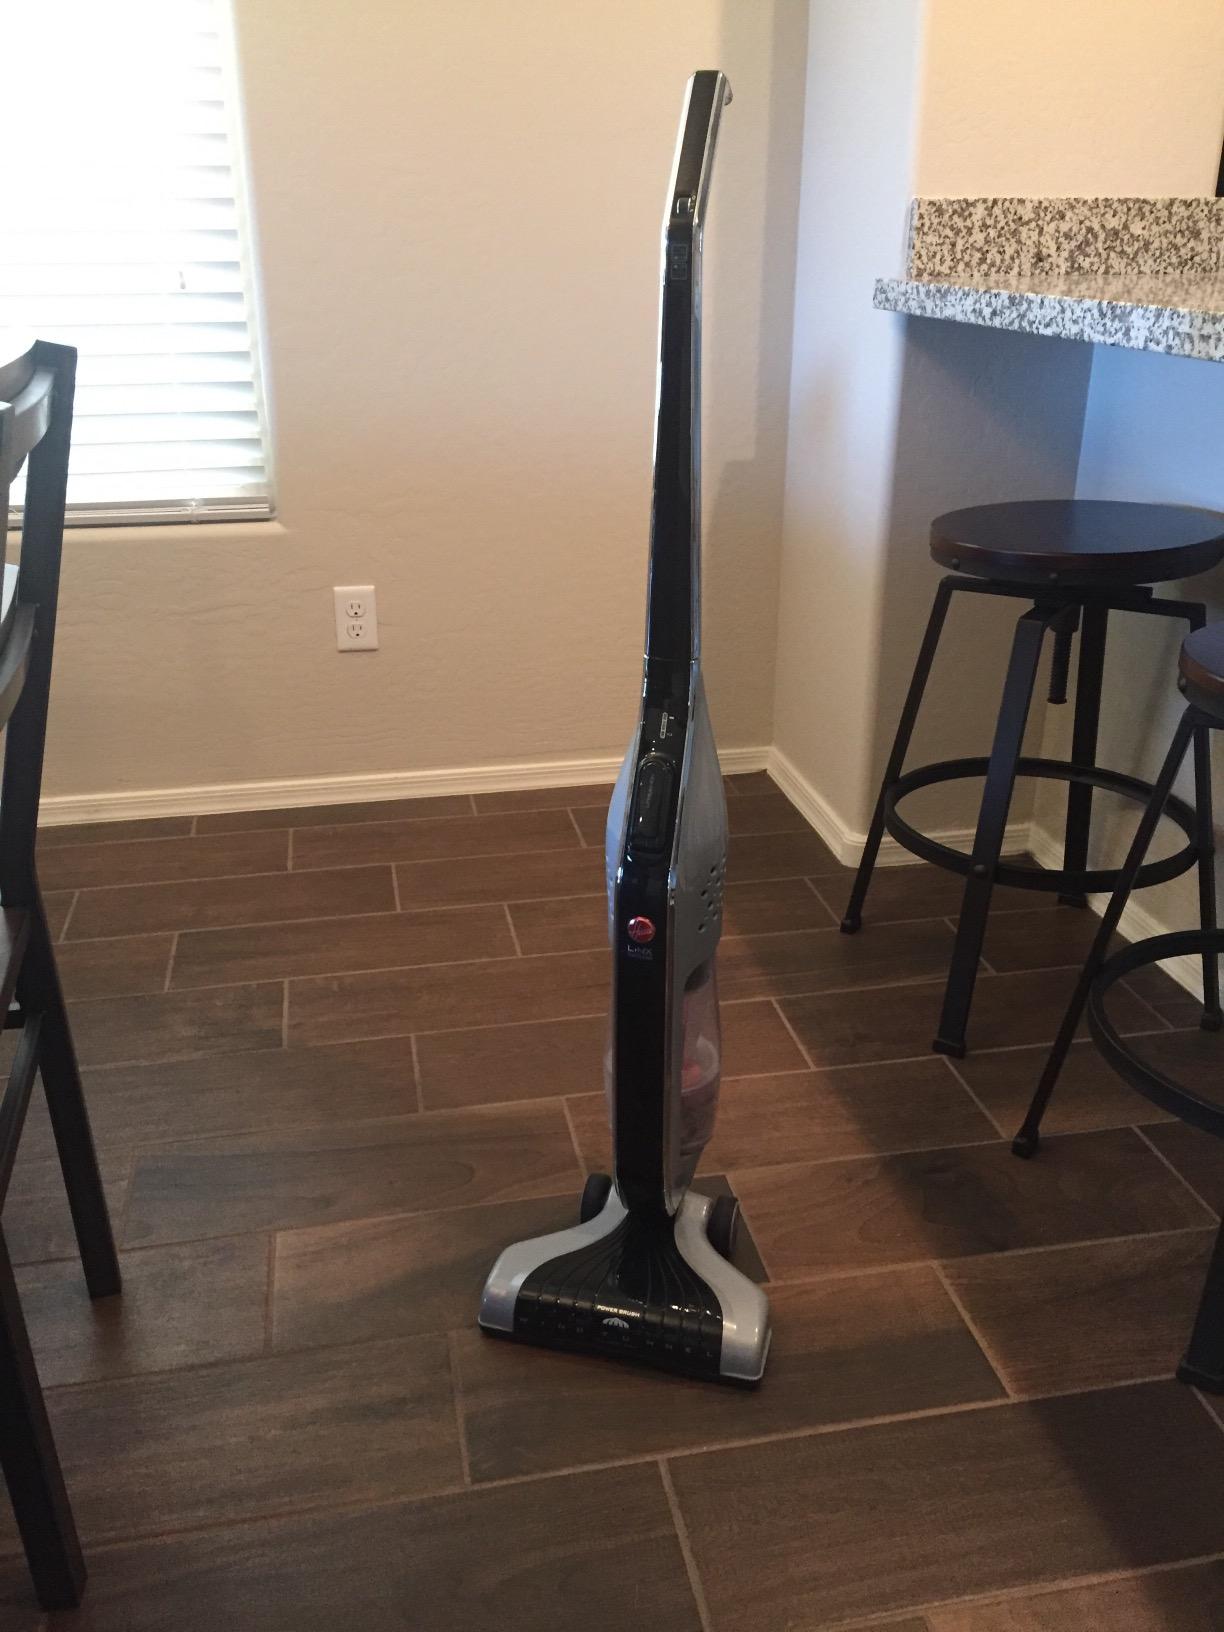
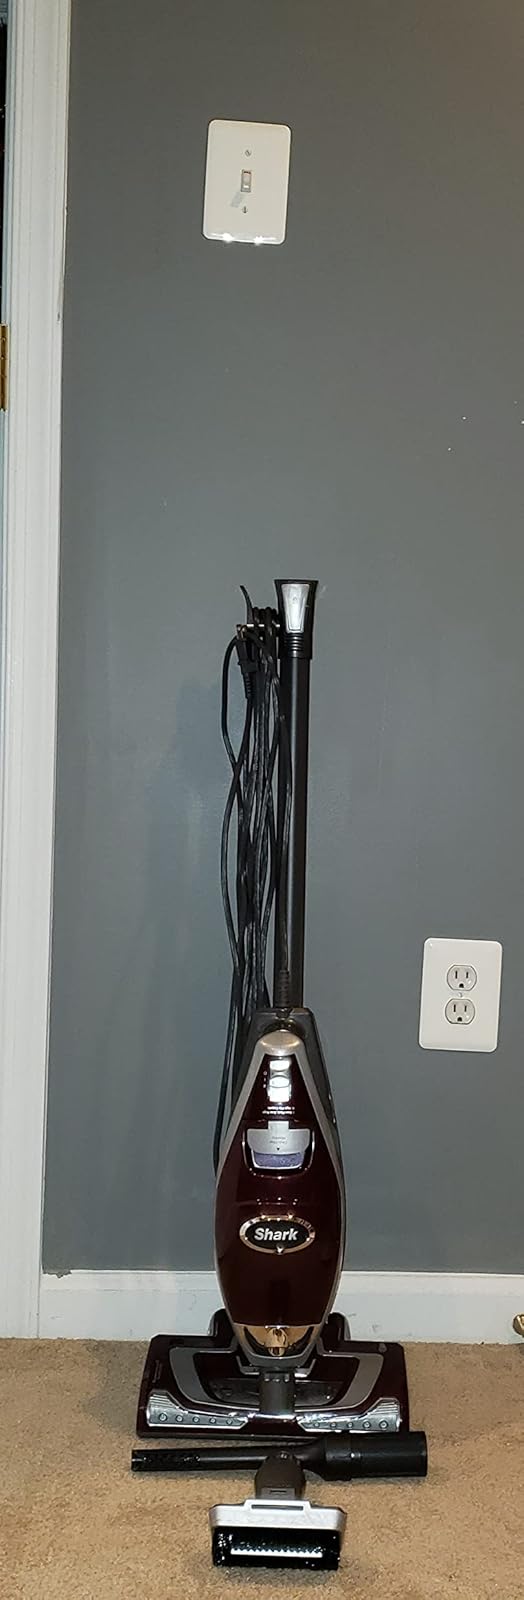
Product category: items_vacuum
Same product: no